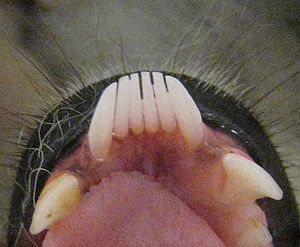
Primaternes evolution / Halvaber / Lemurer
Fossile fund af tandkammen, en karakter hos lemurer der deles med lorier og galagoer, giver viden om halvabernes evolutionære historie og lemurernes kolonisation af Madagaskar.
Primaternes evolution kan spores 65 millioner år tilbage i tiden. Primaterne kom frem på et eller andet tidspunkt mellem kridttidens midte og tidlig paleocæn på enten superkontinentet Laurasien eller i Afrika. I følge studier baseret på det molekylære ur levede den sidste fælles forfader til alle primater for omkring 80 millioner år siden, selv om det tidligst kendte fossil kun er 54–55 millioner år gammelt. Primaternes nærmest beslægtede er den uddøde orden Plesiadapiformes, de nulevende kaguanger og træspidsmus.